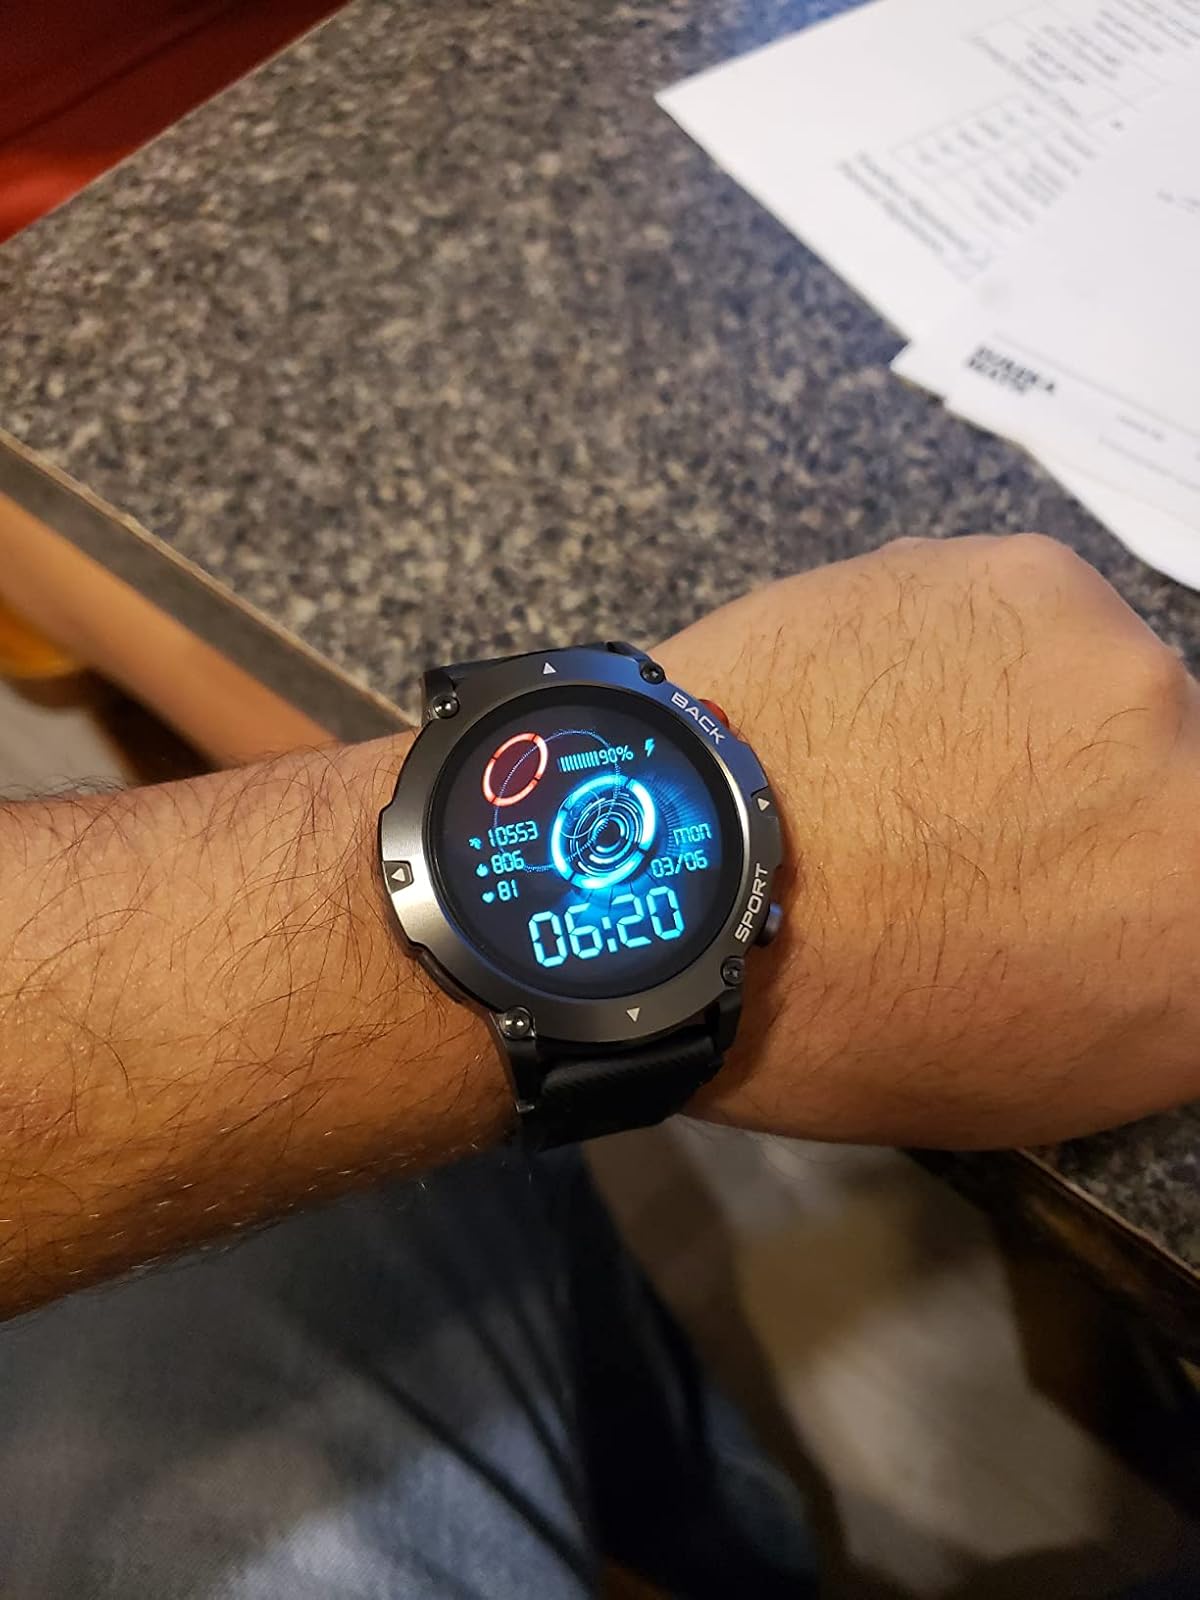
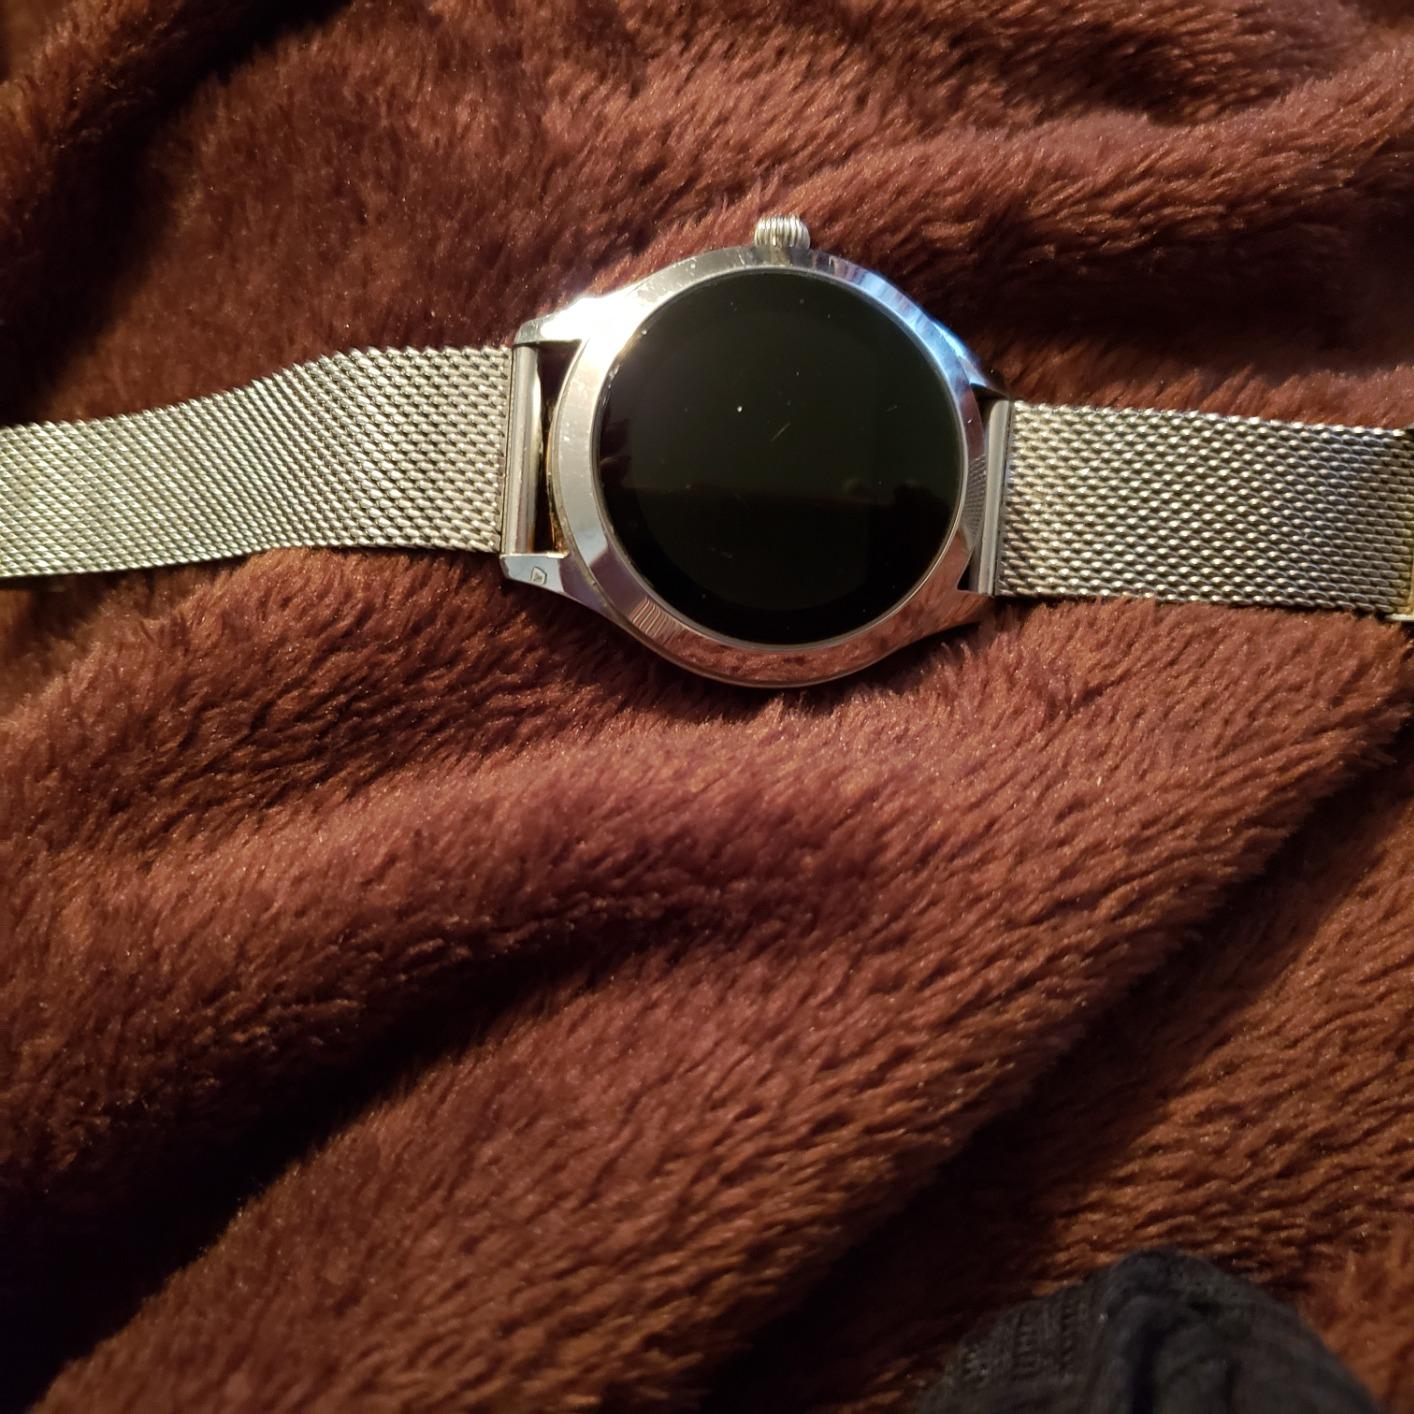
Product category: smartwatch
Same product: no